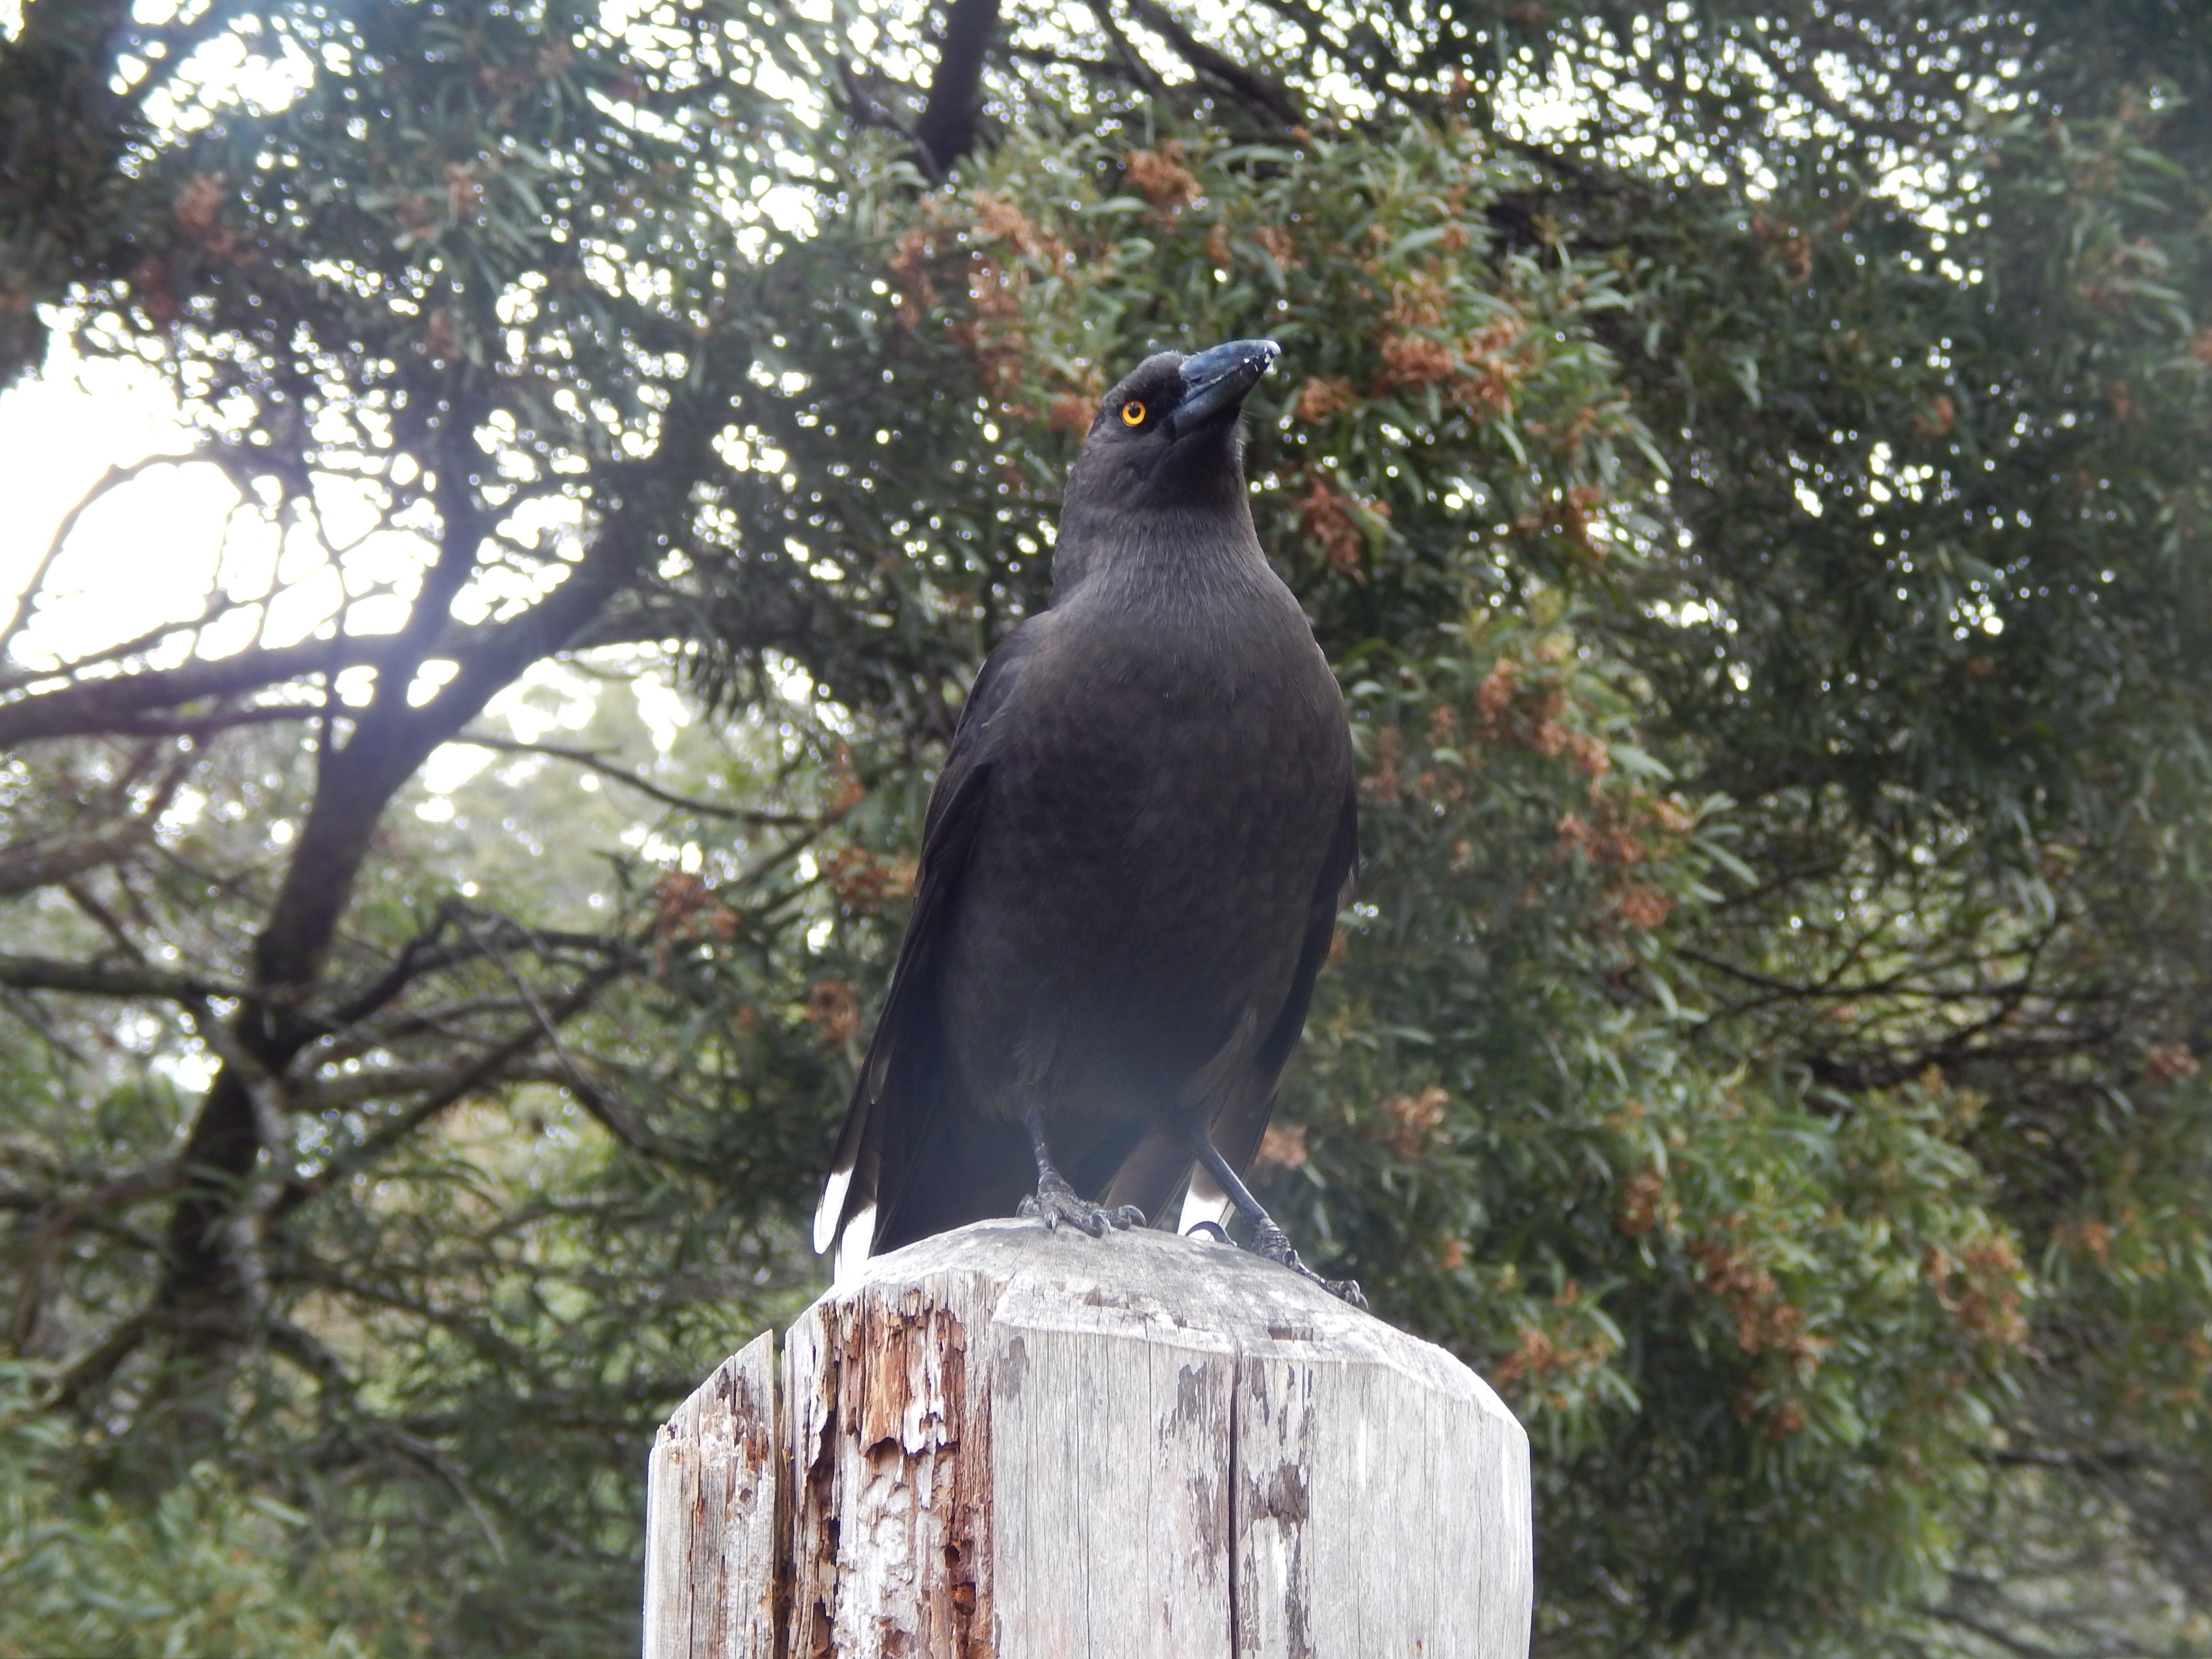
bird, wildlife, fauna, vertebrate, perching bird